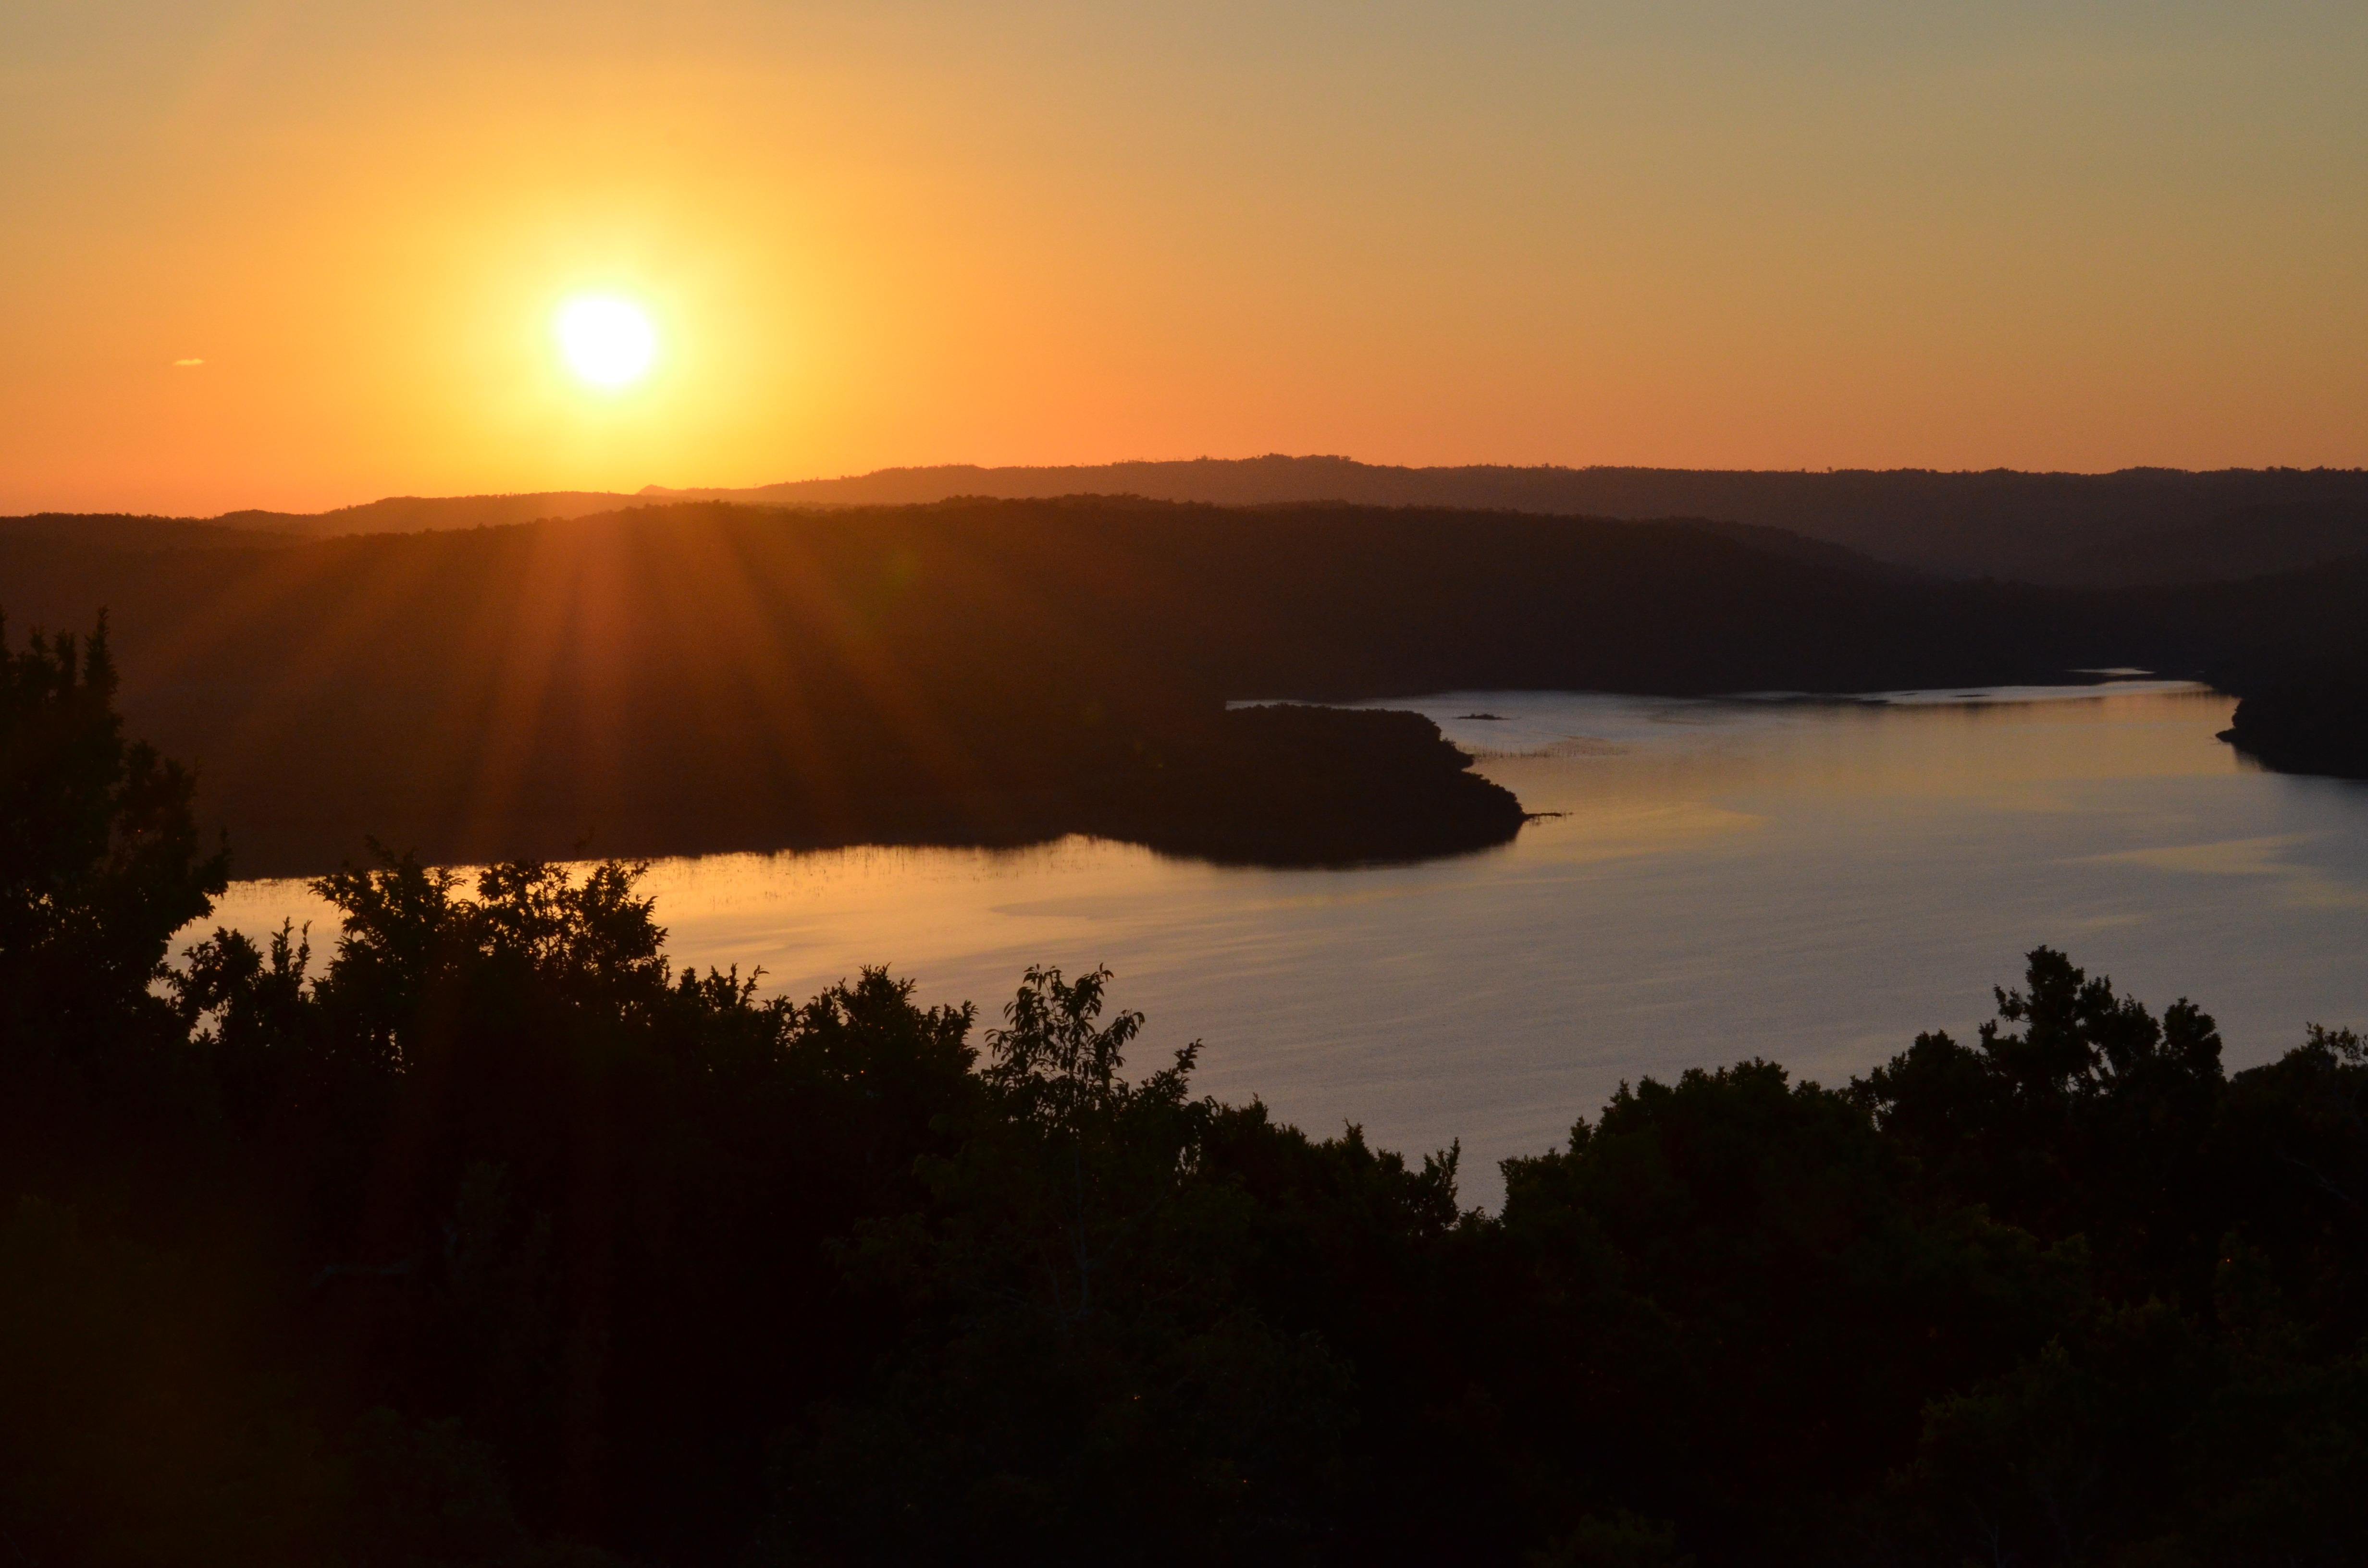
horizon, sun, sunrise, sunset, sunlight, morning, lake, dawn, atmosphere, dusk, evening, reflection, loch, afterglow, atmospheric phenomenon, red sky at morning